Chugiak, Anchorage

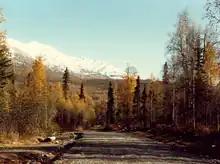
Needels Loop, near the intersection of the Old Glenn Highway and North Birchwood Loop Road, in 1982. The street has since been paved.

Chugiak is an unincorporated community in the Municipality of Anchorage in the U.S. state of Alaska, situated approximately northeast of downtown Anchorage.